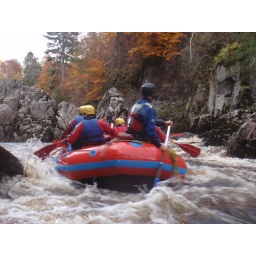
white water rafting two day adventure stag weekend. three sections of the Findhorn river over two days.